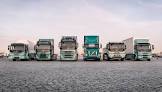
Vehicle type: Cars